Thiruvali-Thirunagari

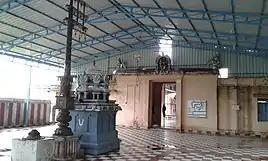
Thirunagari and Thiruvali temples

The Thiruvali - Thirunagari Temples are paired Hindu temples dedicated to Vishnu located from Sirkali in Tamil Nadu, India, and from each other. It is one of the Divya Desams, the 108 temples of Vishnu revered by the 12 poet saints, or Alvars. Unlike other Divya Desams where a single shrine is referred, this pair of temples is referred to together in all of the 41 "pasurams" (hymns). These temples follow the Tenkalai mode of worship.